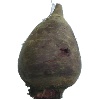
Label: Beetroot 1